Michael Knoche

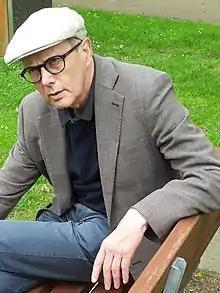
Michael Knoche (2019)

Michael Knoche (born in Werdohl, Germany, 1951) is a German librarian and promotor of the social role of libraries. He has received the Order of Merit of the Federal Republic of Germany, the Gutenberg Prize of the City of Mainz, and he is a member of the International Gutenberg Society. In 2004, Knoche rescued the Luther Bible when the Herzogin Anna Amalia Library caught on fire.